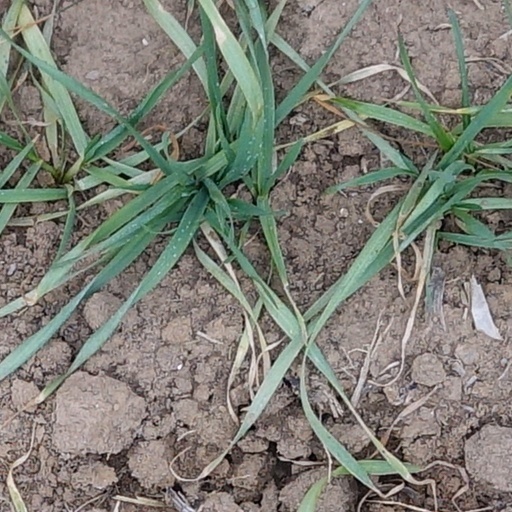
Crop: wheat